Ola Isene

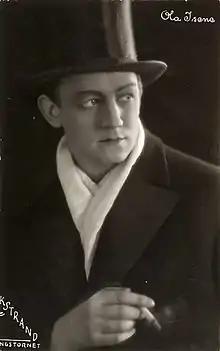
Ola Isene, c. 1935

Ola Isene (2 June 1898 – 6 May 1973) was a Norwegian opera singer (baritone) and actor.